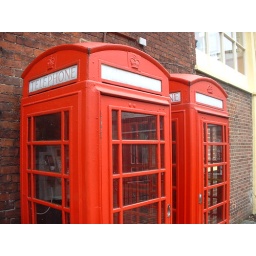
telephone boxes in Canterbury